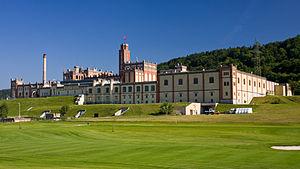
Cette liste présente les biens culturels d'importance nationale dans le canton d'Argovie. Cette liste correspond à l'édition 2009 de l'Inventaire Suisse des biens culturels d'importance nationale pour le canton d'Argovie. Il est trié par commune et inclus : 175 bâtiments séparés, 11 collections et 56 sites archéologiques.